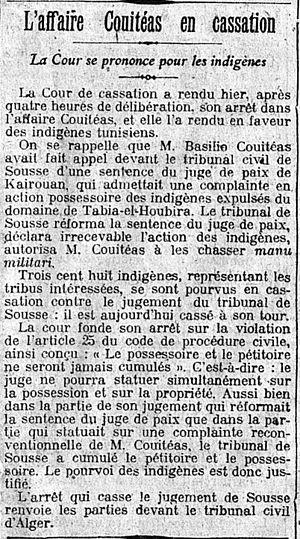
Article du Matin du 16 mai 1911 relatant la décision de la Cour de cassation dans l'affaire Couitéas
L’affaire Couitéas, appelée aussi affaire de l’henchir Tabia-el-Houbira, est un scandale politico-financier qui a lieu sous la Troisième République dans le cadre du protectorat français de Tunisie. Elle a pour origine une tentative de spoliation de terres collectives appartenant à des tribus tunisiennes. Leur mobilisation ainsi que le soutien de personnalités politiques françaises, parmi lesquelles Jean Jaurès, incitent le gouvernement du protectorat à reconnaître leurs droits. L’affaire se termine par un acte juridique qui fait toujours jurisprudence en droit français.